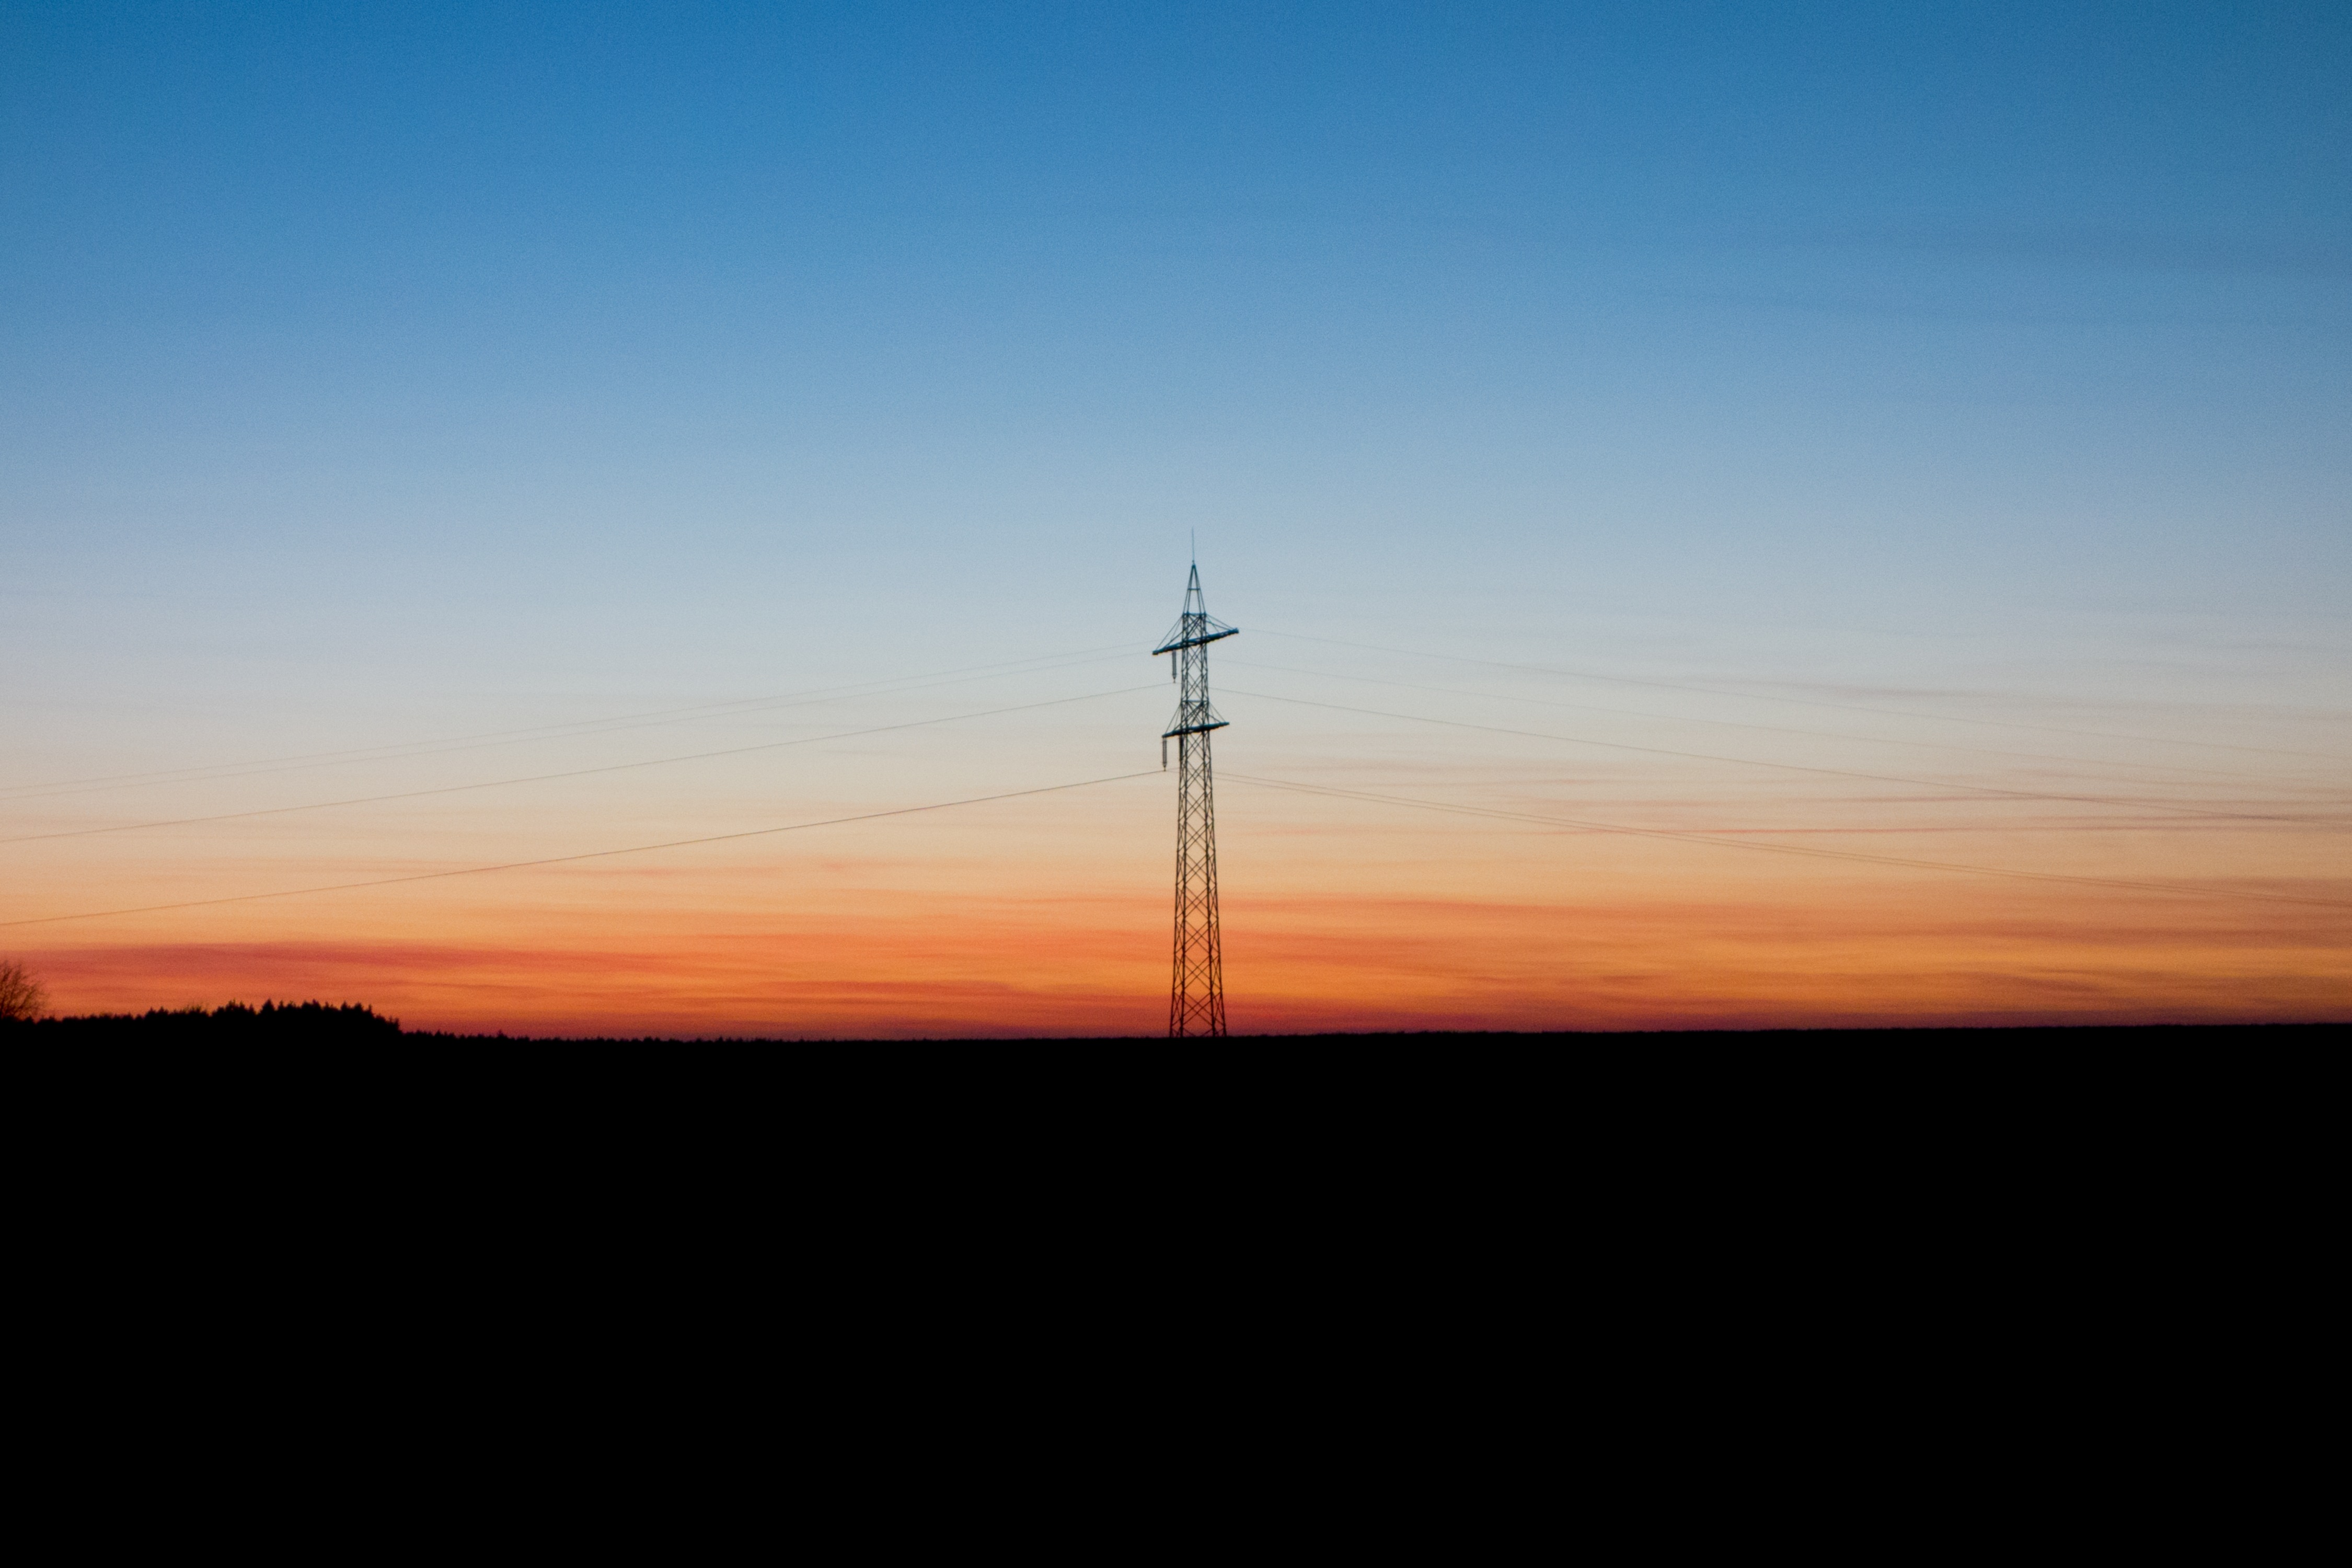
landscape, nature, horizon, light, cloud, people, sky, sun, sunrise, sunset, sunlight, morning, wind, dawn, dusk, evening, twilight, line, red, tower, power line, blue, electricity, plain, energy, high voltage, eco, current, lines, electronics, abendstimmung, reddish, afterglow, evening sky, voltage, strommast, power poles, power supply